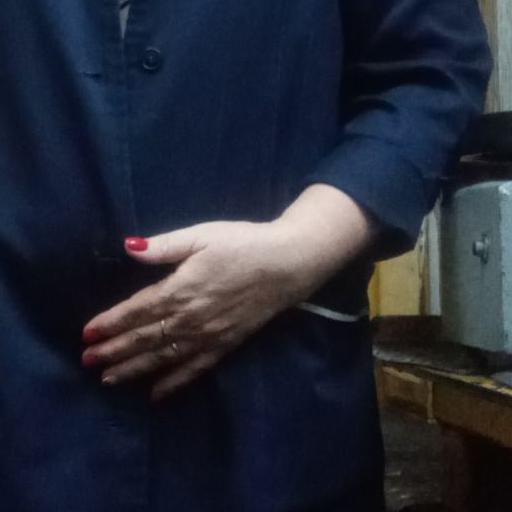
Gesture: no_gesture